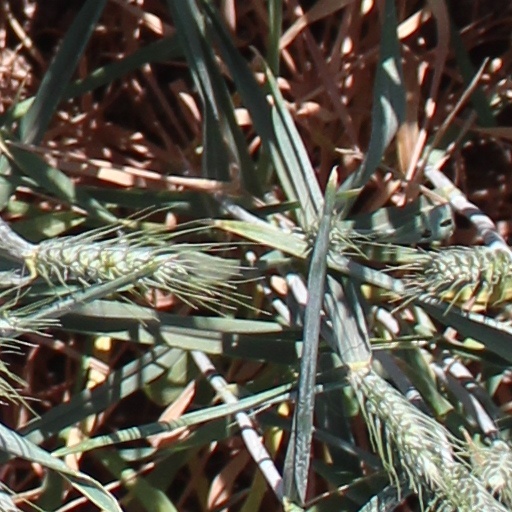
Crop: wheat